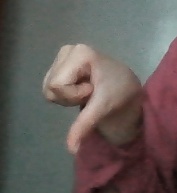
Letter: waw